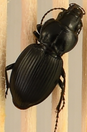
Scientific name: Cyclotrachelus torvus
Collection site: Northern Great Plains Research Laboratory NEON (NOGP), plot NOGP_007